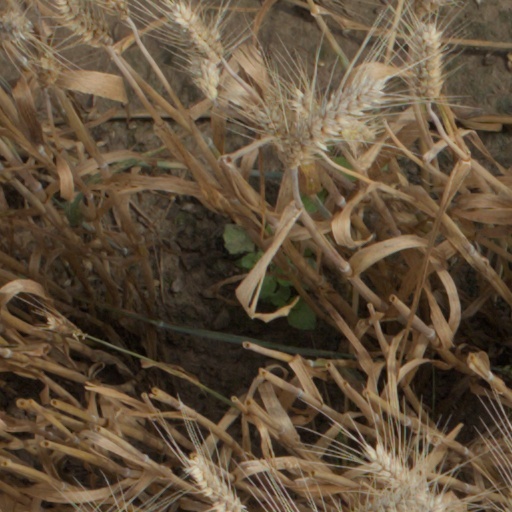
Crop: wheat